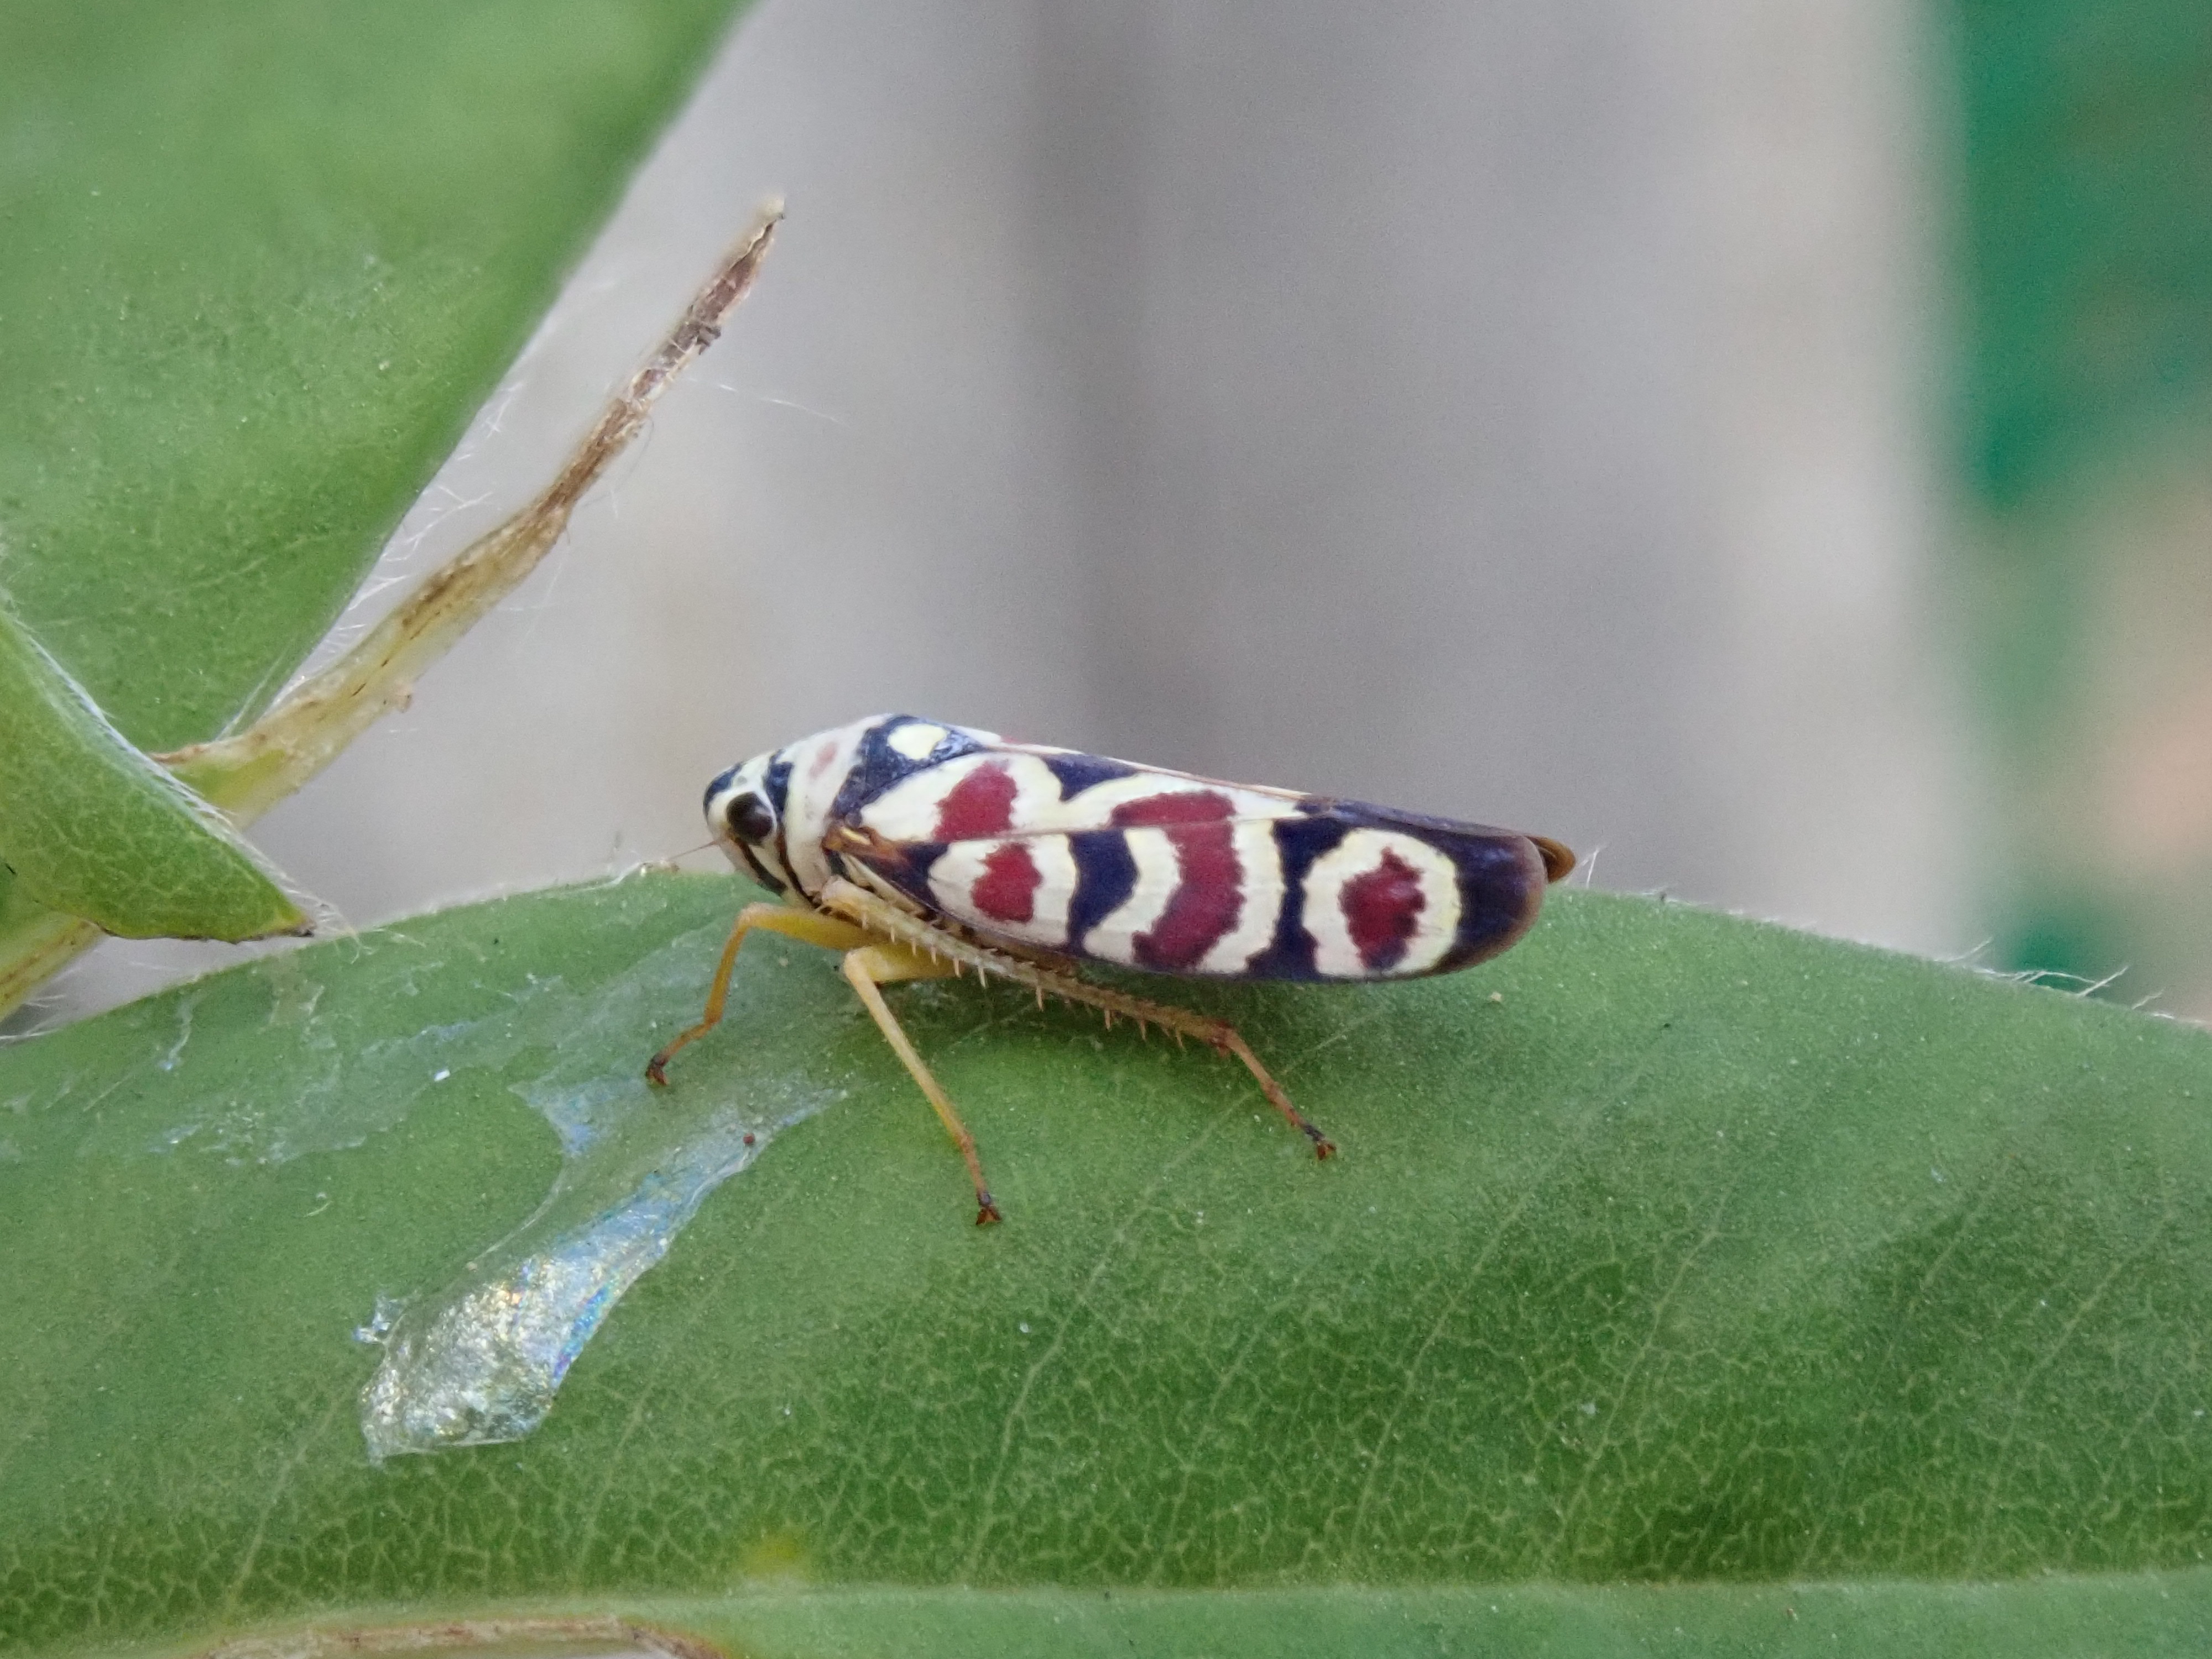
bug, insect, nature, animal, macro, invertebrate, macro photography, organism, true bugs, pest, leafhopper, arthropod, fly, wildlife, membrane winged insect, net winged insects